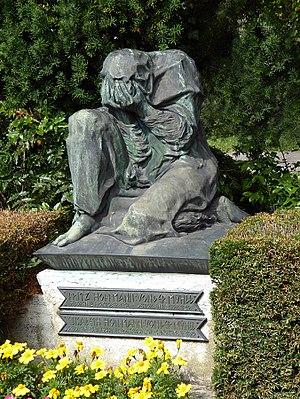
Fritz Hoffmann-La Roche est un industriel suisse qui a fondé Roche. Il est né à Bâle le 24 octobre 1868 et est décédé le 18 avril 1920.